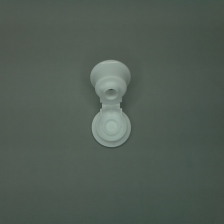
Color: white/transparent
Cap type: flip-top cap